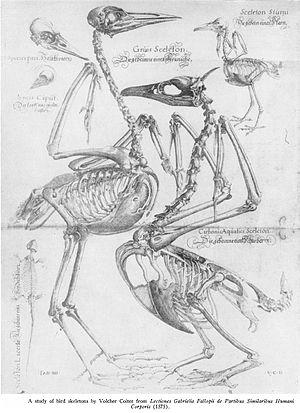
Volcher Coiter, né en 1534 à Groningue et mort le 2 juin 1576 en France, un médecin et naturaliste néerlandais.